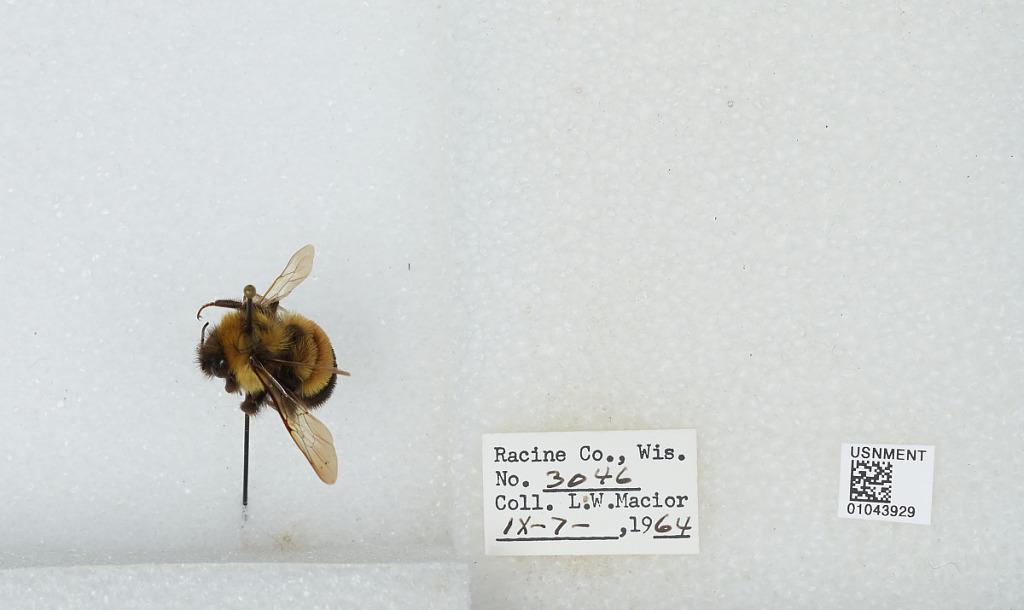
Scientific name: Bombus (Bombus) affinis Cresson
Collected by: L. Macior
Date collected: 1964-9-7
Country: United States
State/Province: Wisconsin
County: Racine
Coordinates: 42.78, -87.76